Deep frying

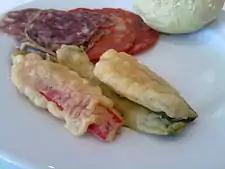
"Peixinhos da horta", the Portuguese ancestor of Japanese tempura

Deep-fried dough known as Zalabiyeh was eaten as early as the late 2nd millennium BCE in Canaan. Frying food in olive oil is attested in Classical Greece from about the 5th century BCE. The 5th century CE Roman cookbook Apicius offers a recipe for deep fried chicken in a cream sauce ""Pullus leucozomus"". The practice of deep frying spread to other parts of Europe and America in the following centuries. Deep-fried foods such as funnel cakes arrived in northern Europe by the 13th century, and deep-fried fish recipes have been found in cookbooks in Spain and Portugal at around the same time. Falafel arrived in the Middle East from Egypt as early as the 14th century.